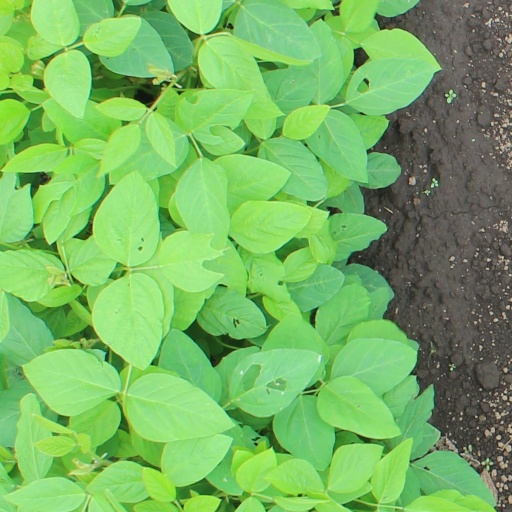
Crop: soybean